The Commitments (musical)

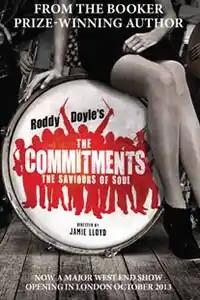
Official poster of London Production

The Commitments, also called The Commitments: The Saviours of Soul, is a jukebox musical written by Roddy Doyle, based on the 1987 novel of the same name, also written by Doyle. Like the novel (and its 1991 film adaptation), the musical is about a group of unemployed Irish youths who start a soul music band. It premiered in 2013 at the Palace Theatre in London's West End.